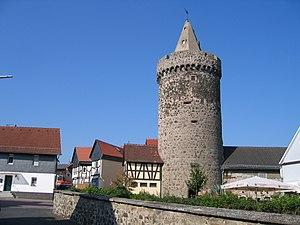
Wölfersheim est une municipalité allemande située dans le land de la Hesse et l'arrondissement de Wetterau.